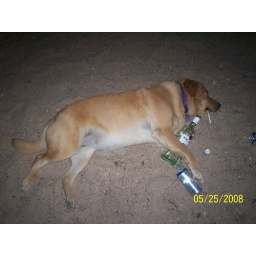
I lost my car keys! Im in deep dog dodo when I get home !